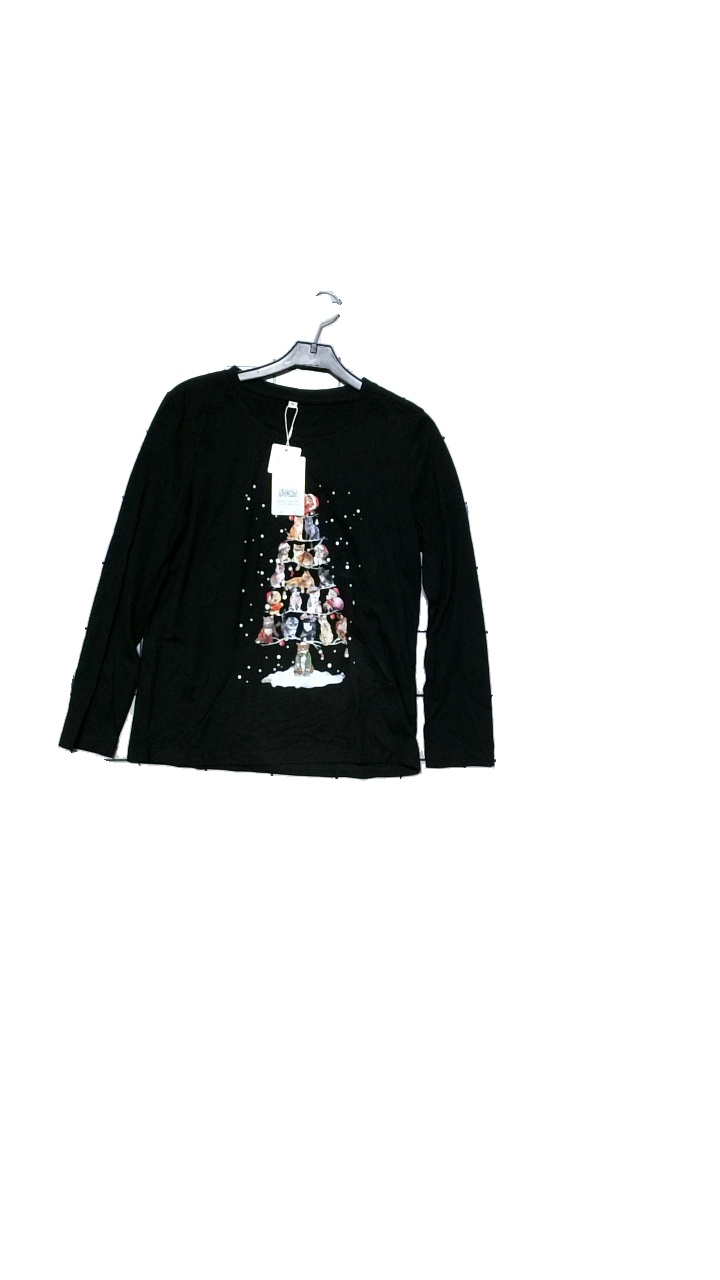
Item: Sweater (Unisex)
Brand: Missing
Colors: Black
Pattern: Other
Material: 65% cotton, 35% polyester
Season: Winter
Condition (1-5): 5
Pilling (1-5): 5
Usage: Reuse
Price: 50-100